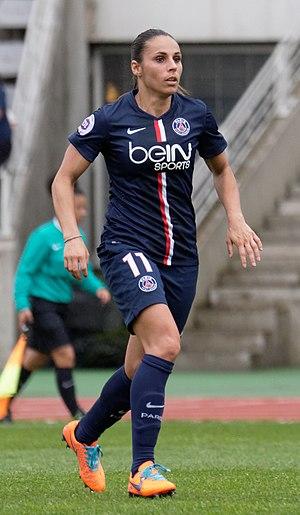
Jessica Houara-d'Hommeaux est une footballeuse internationale française, née le 29 septembre 1987 à Angers. Elle joue au poste de défenseur.